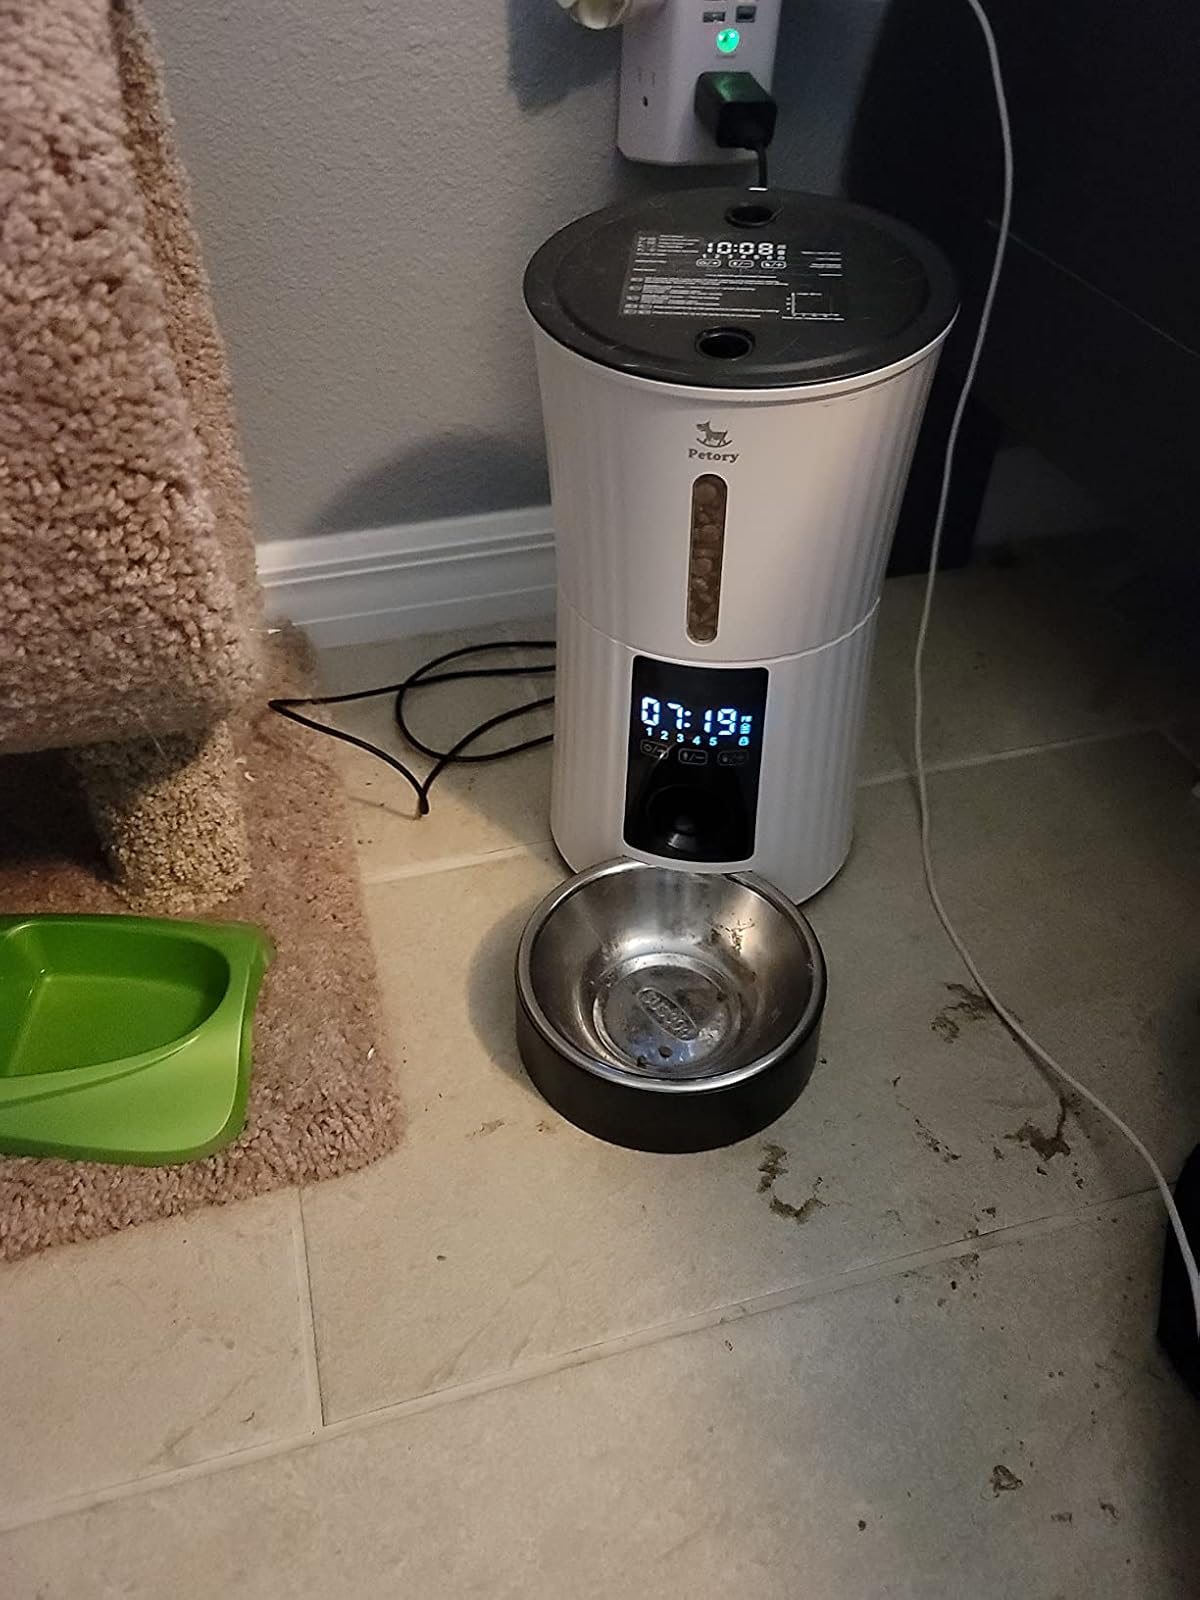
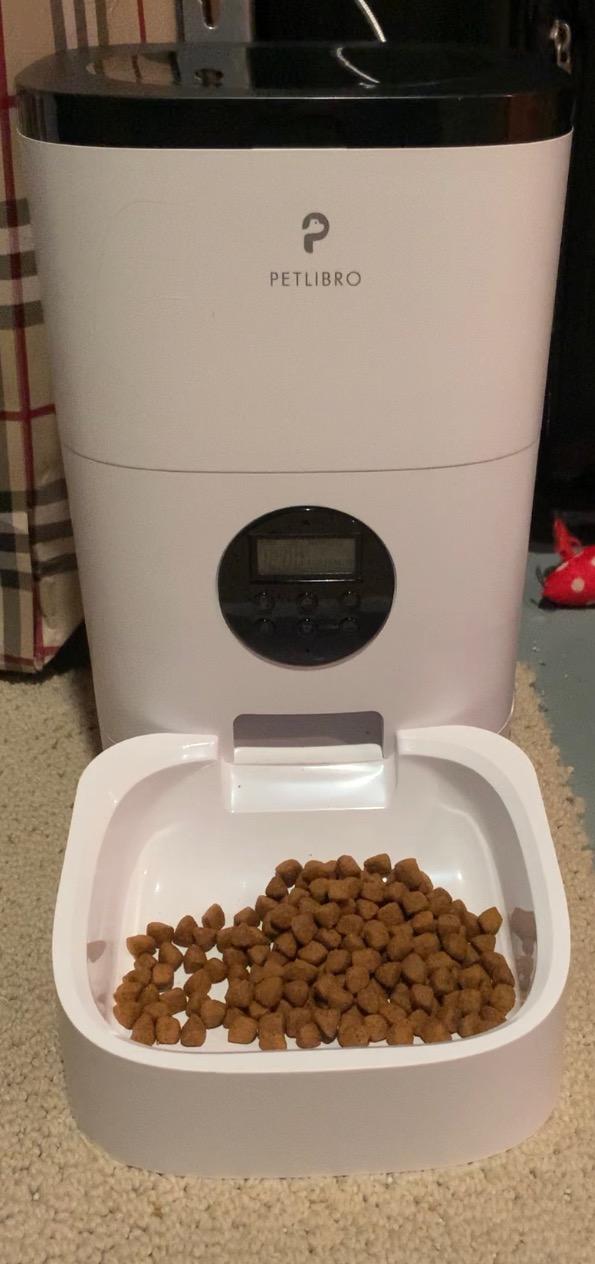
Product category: items_feeder
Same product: no